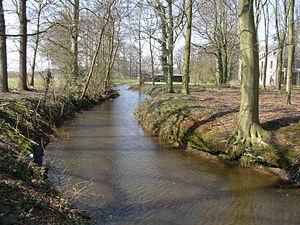
La Regge est une rivière néerlandaise, située dans la province d'Overijssel.